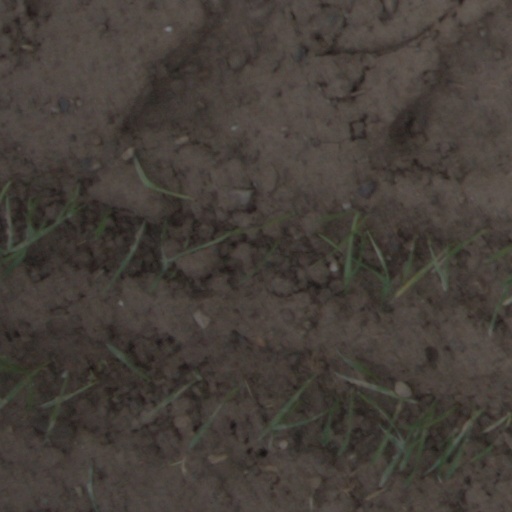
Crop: wheat